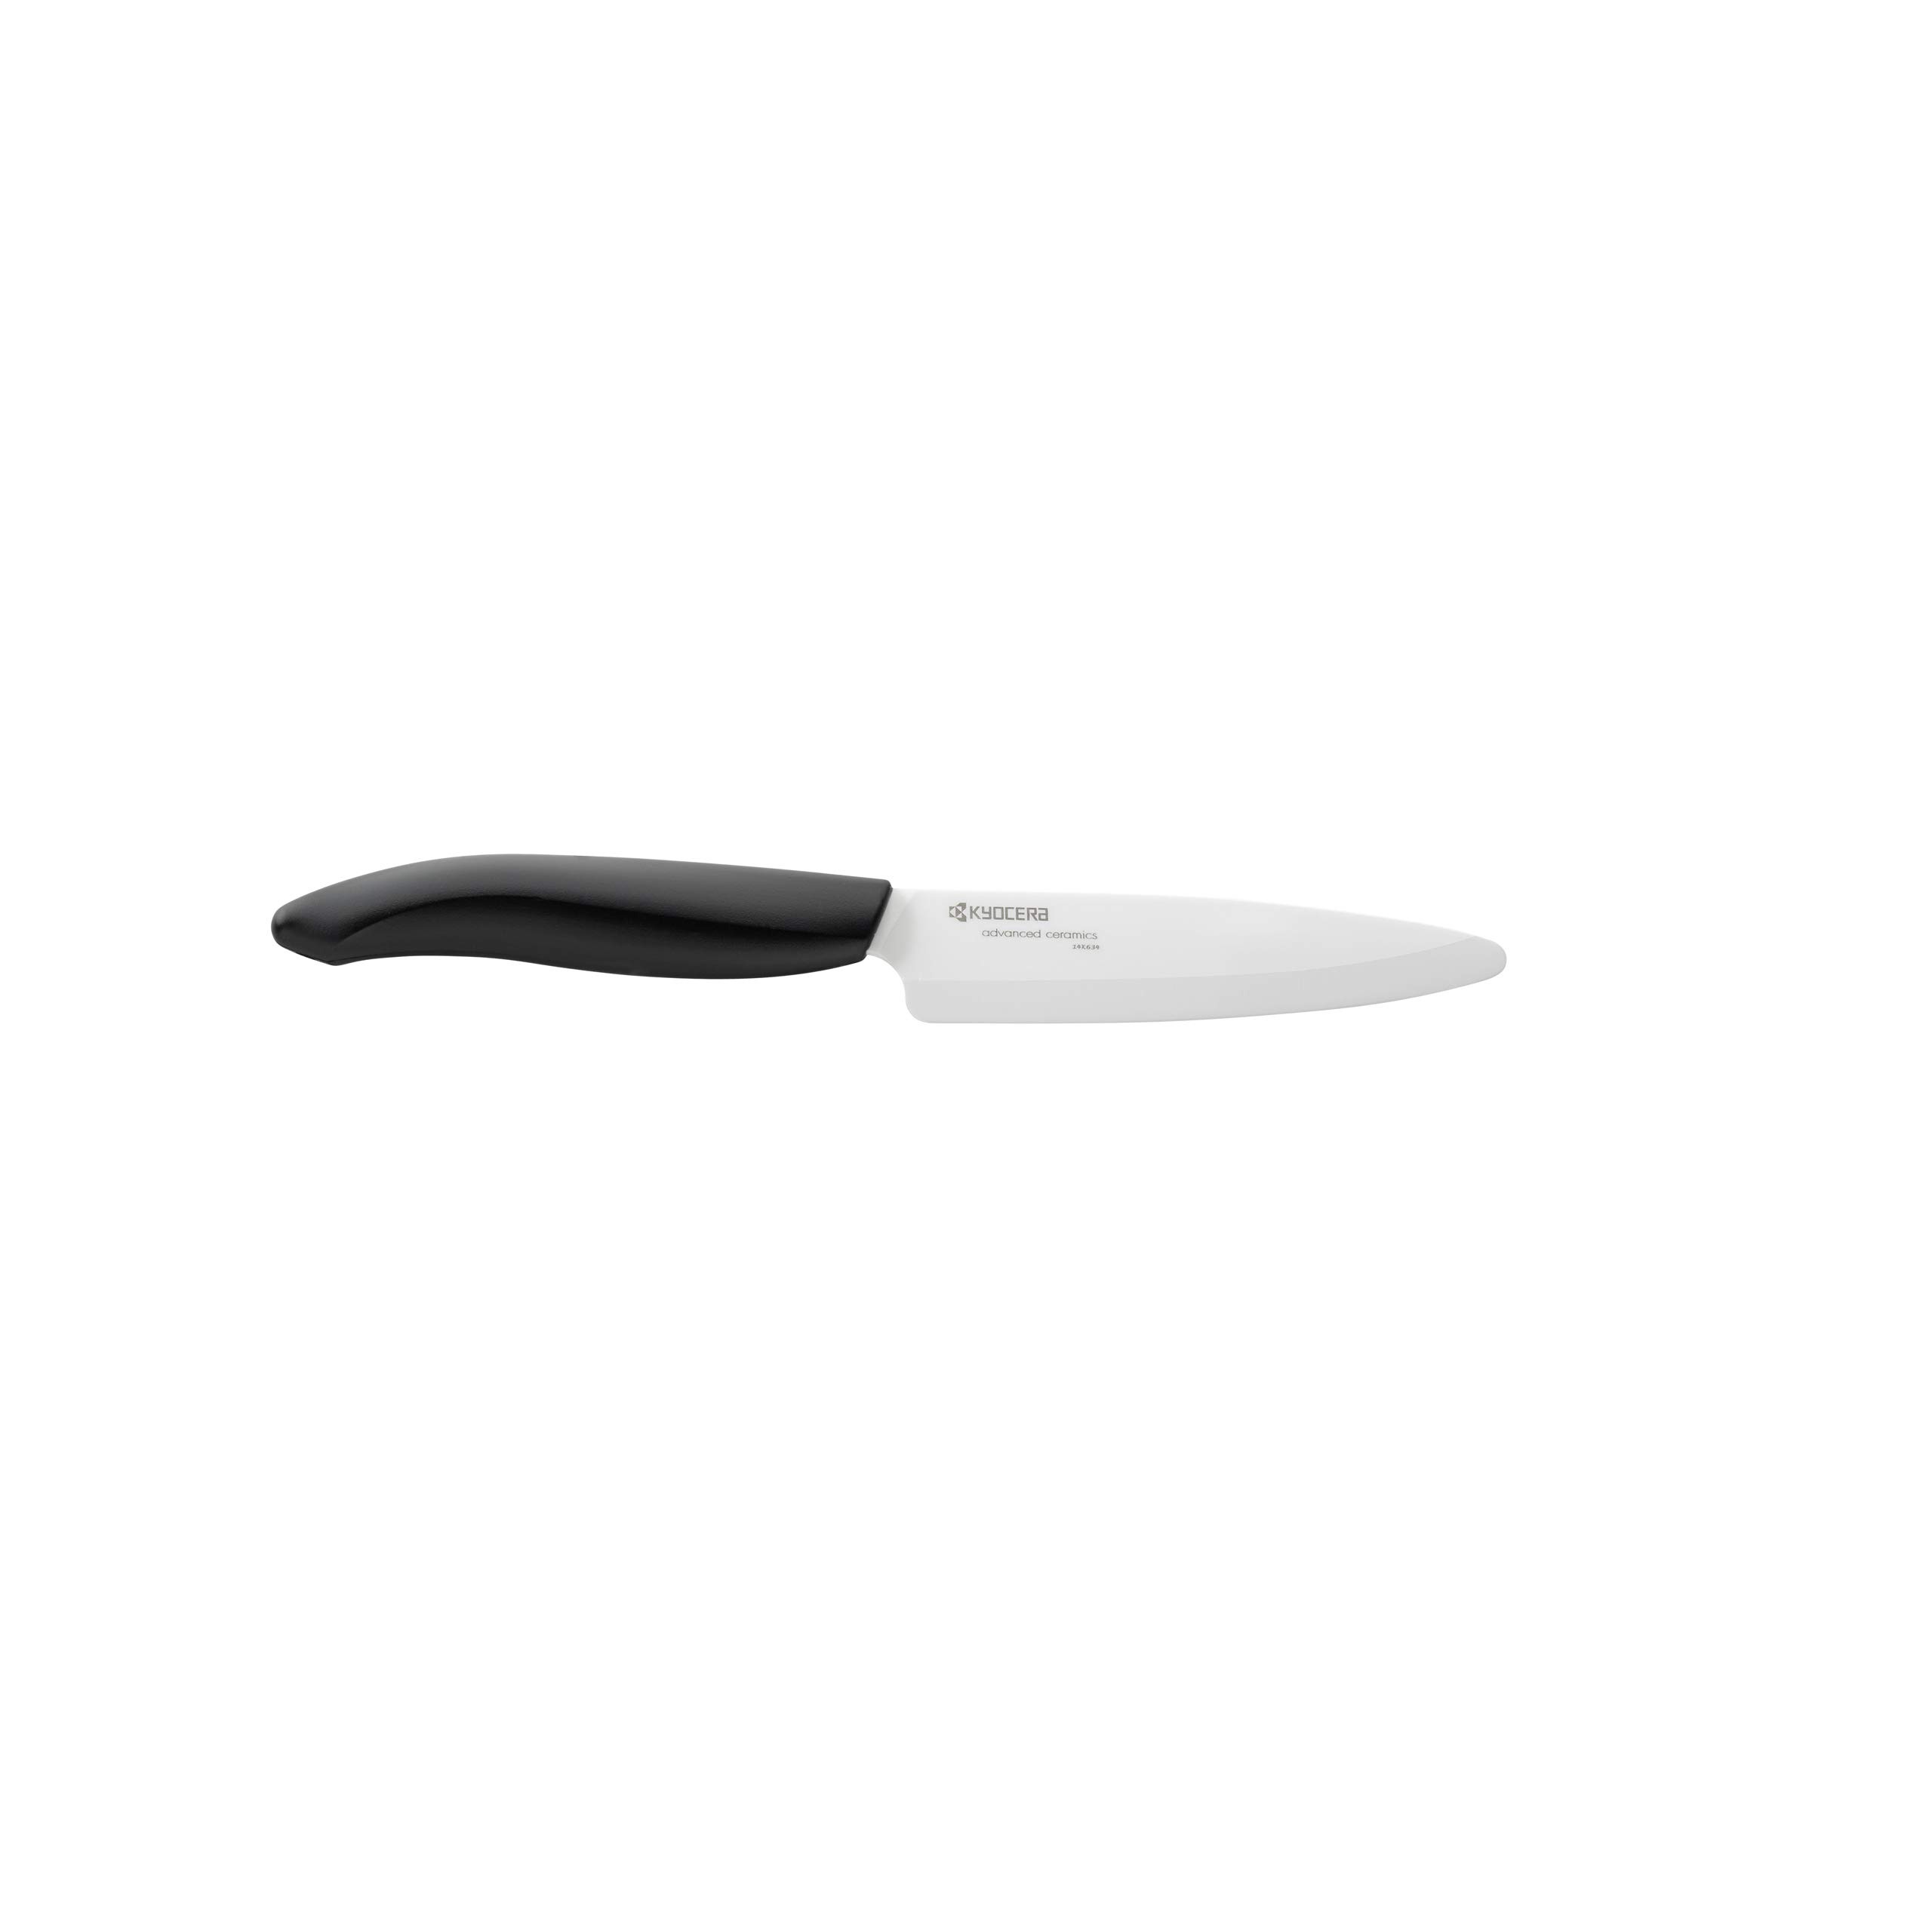
Item Name: KYOCERA Utility White, 1 EA
Bullet Point: Lifestyle
Product Description: Lifestyle
Value: 1.0
Unit: Count

Price: 34.95